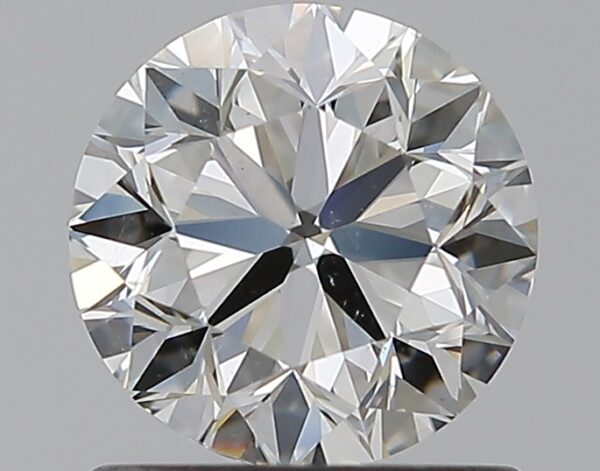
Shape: round
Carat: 0.9
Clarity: VS2
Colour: H
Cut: VG
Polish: VG
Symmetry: VG
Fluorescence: N
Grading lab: GIA
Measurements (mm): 6 x 6.05 x 3.88